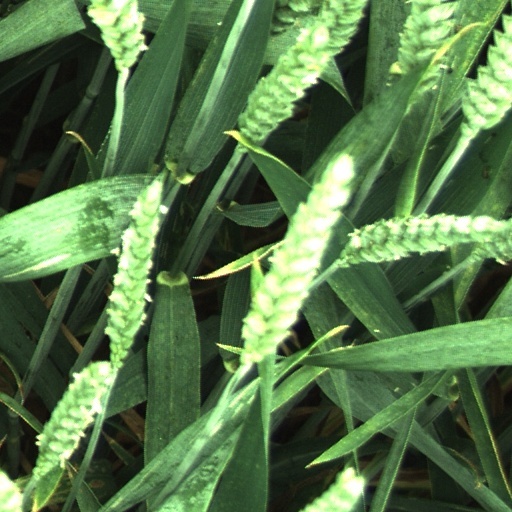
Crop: wheat